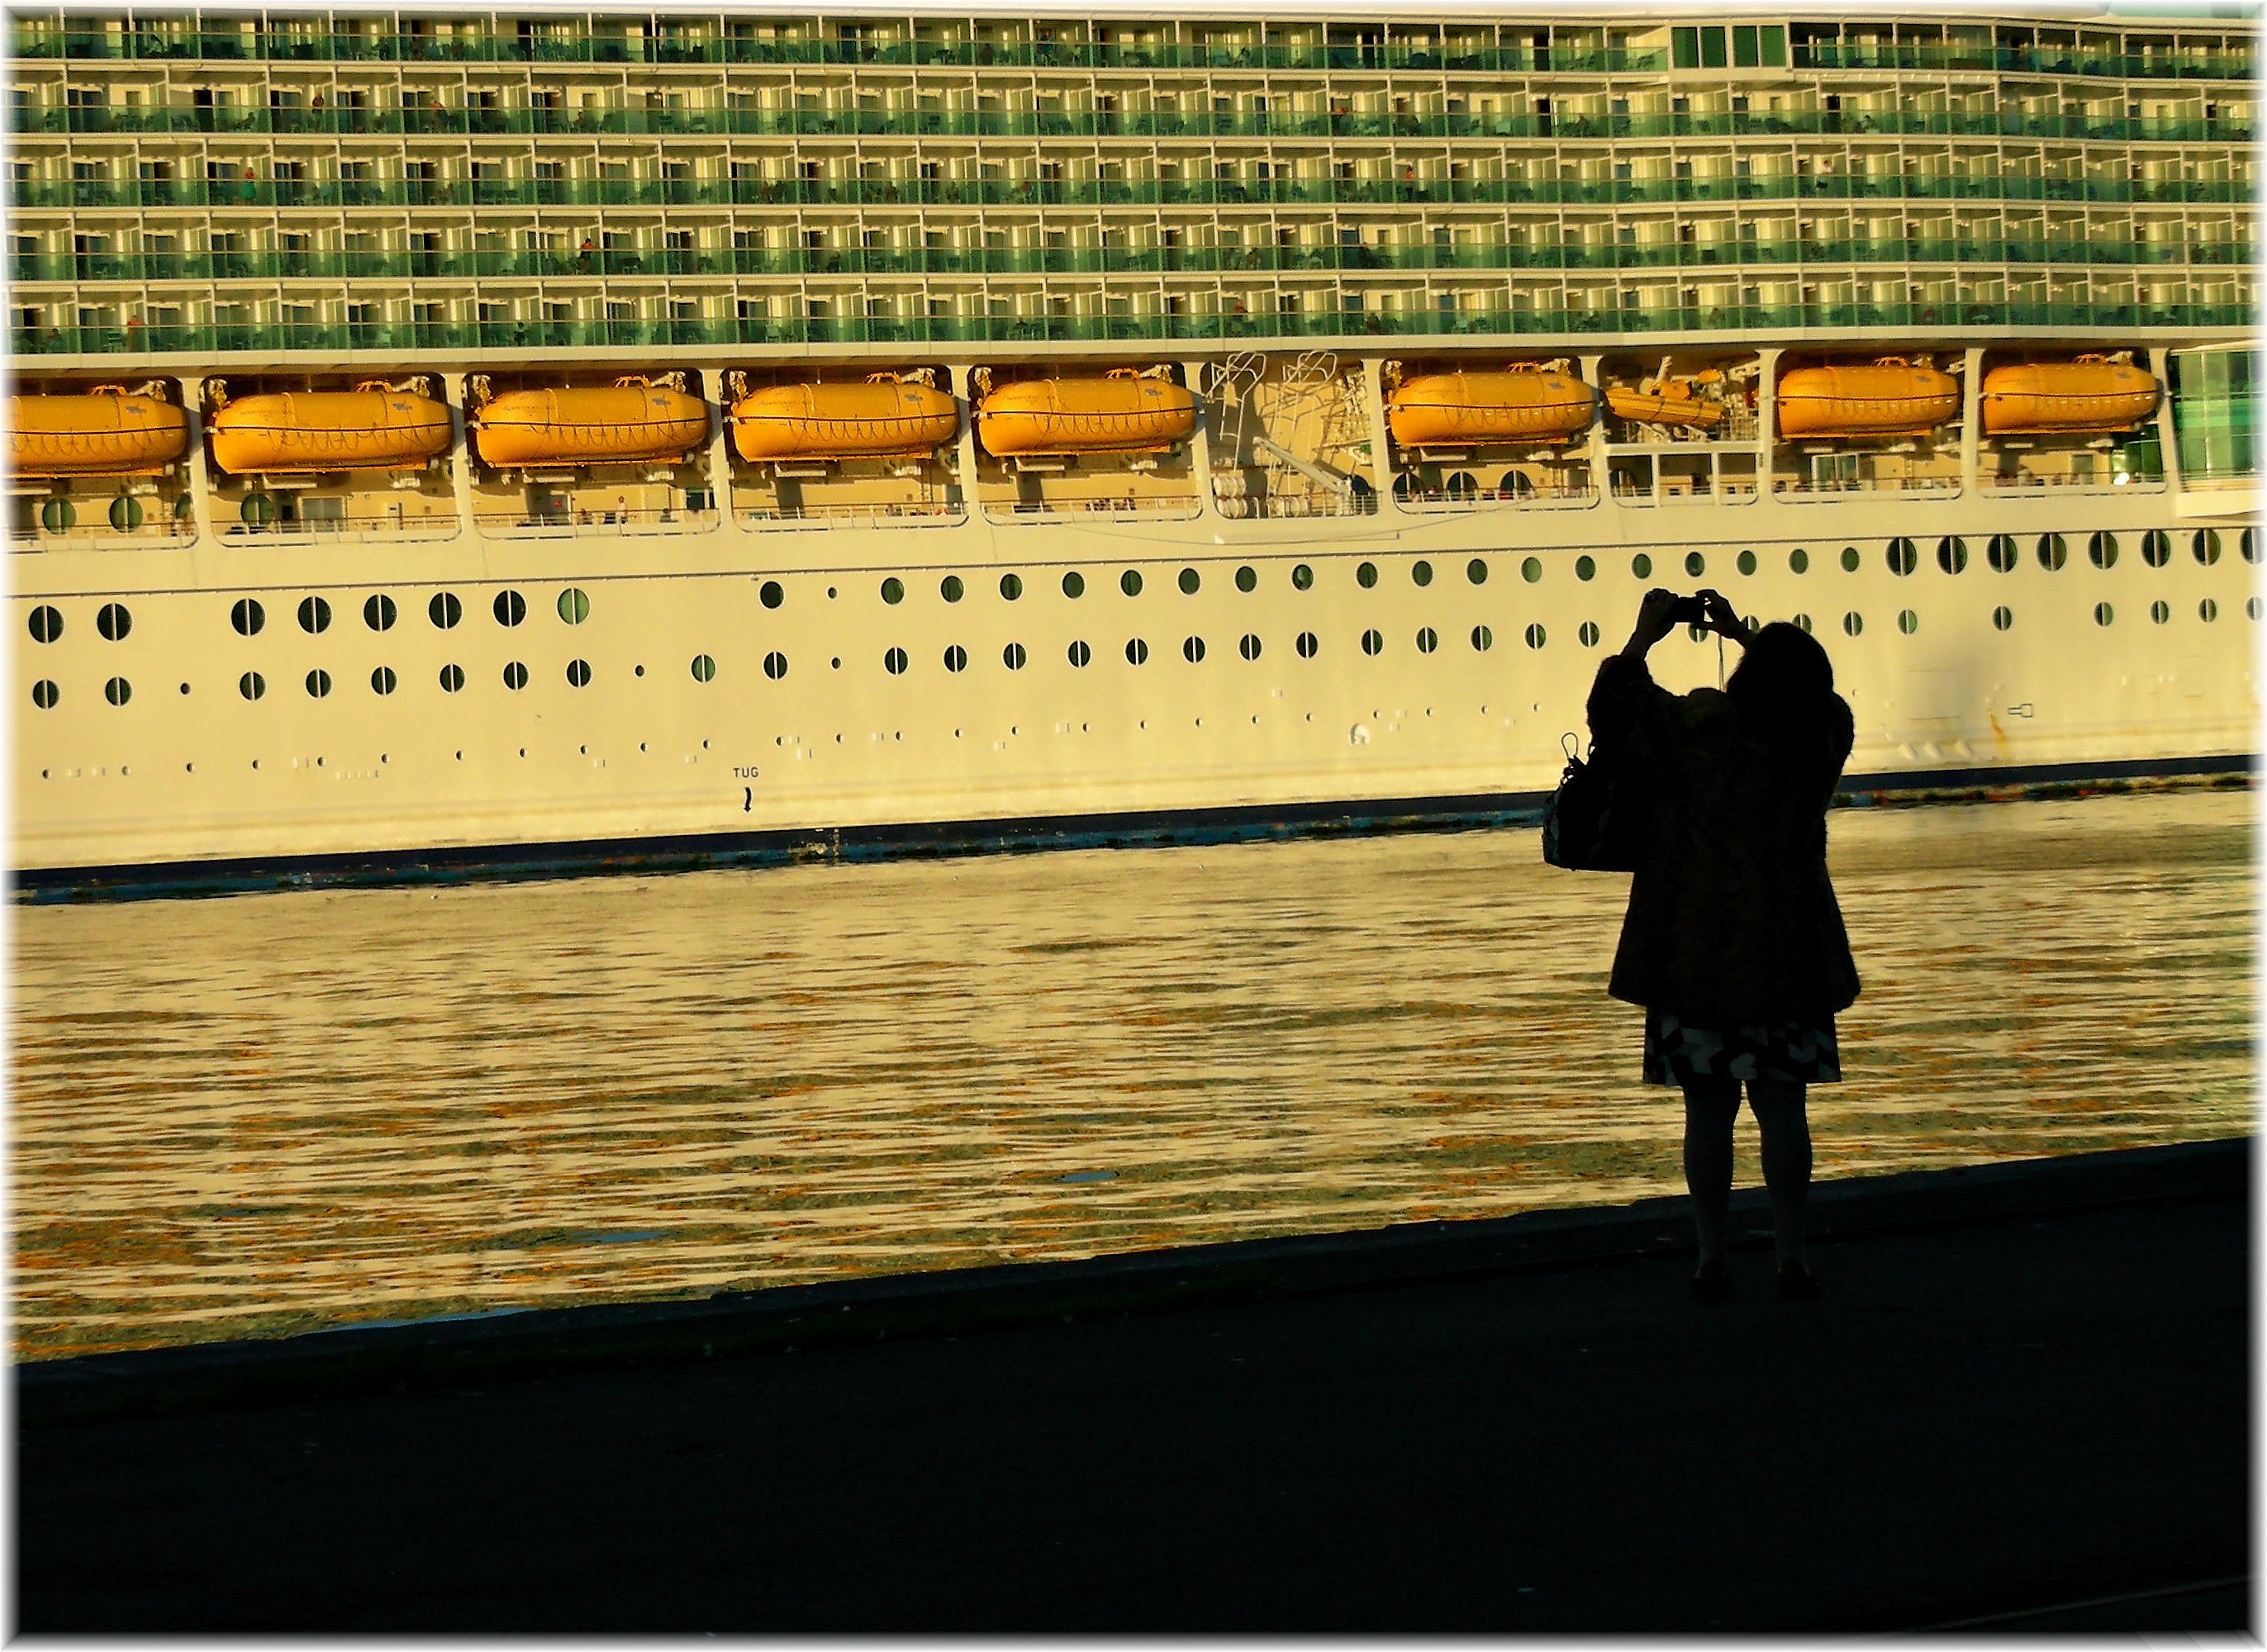
reflection, vehicle, mygearandme